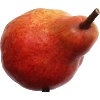
Label: Pear Red 1